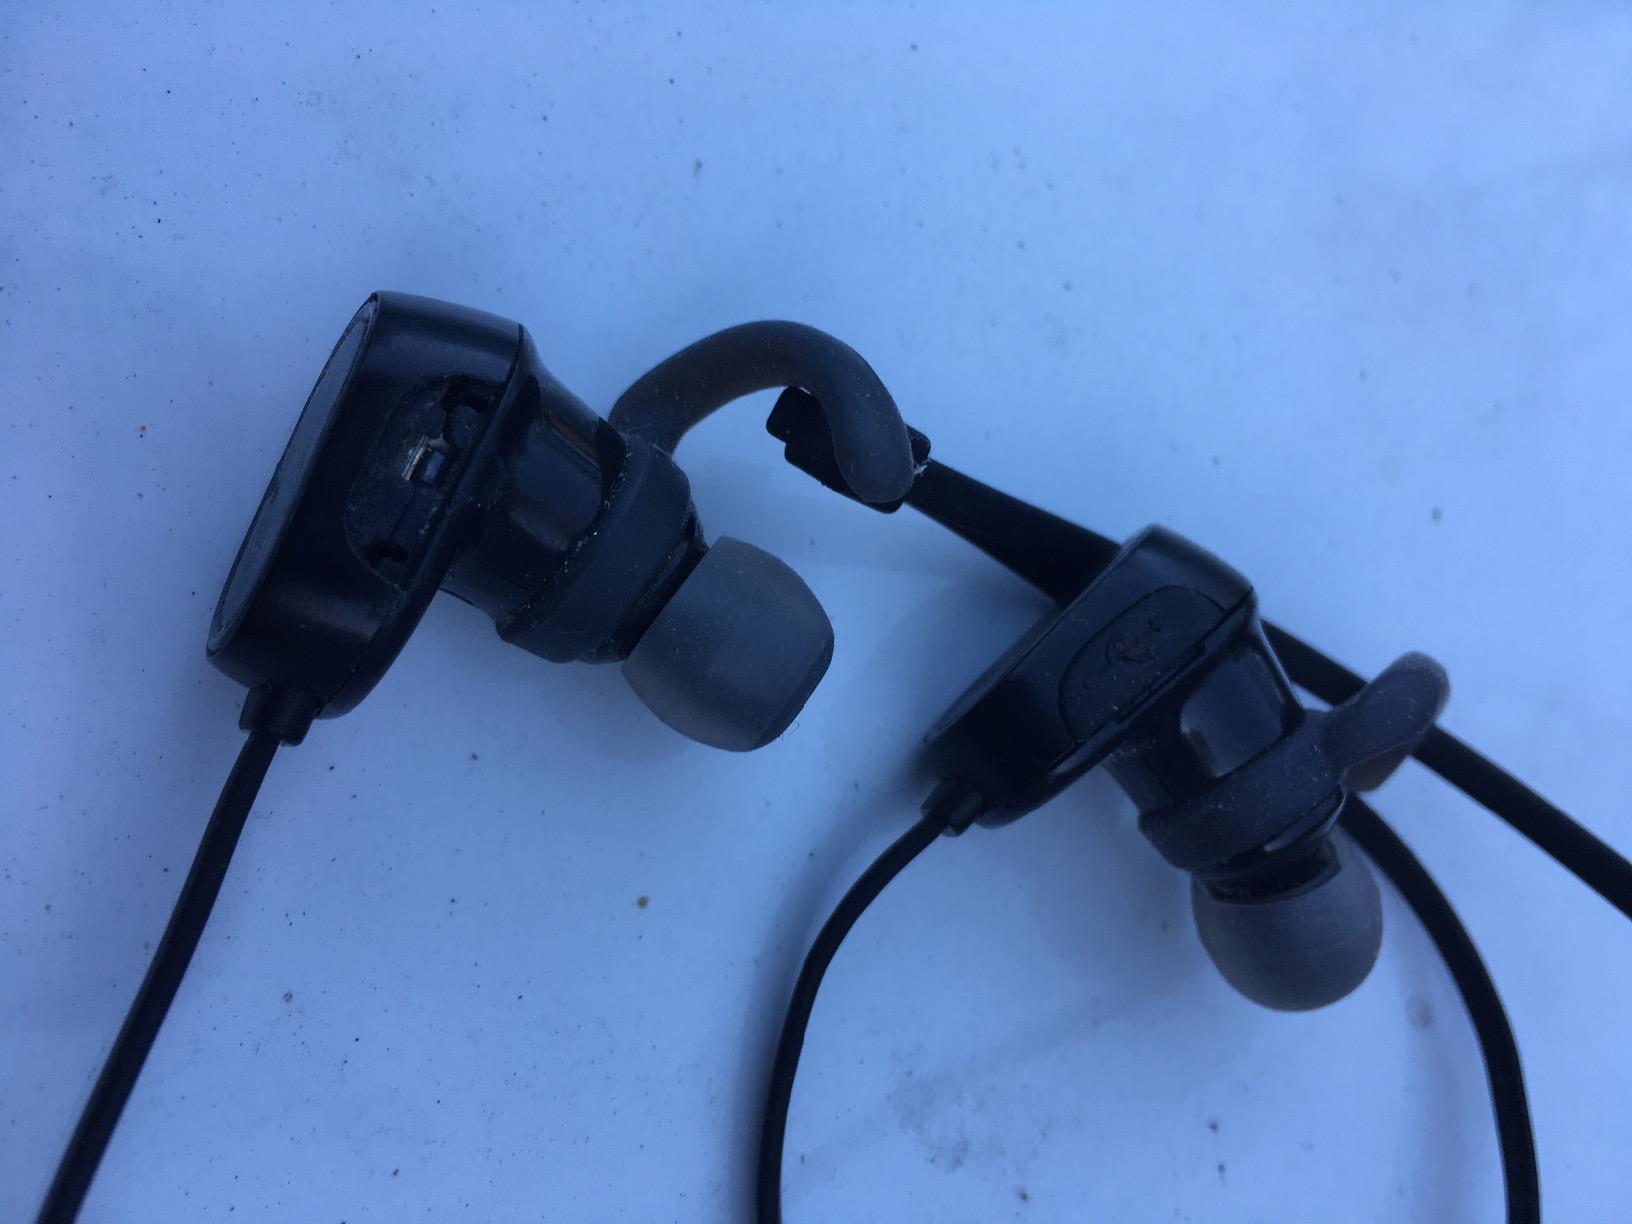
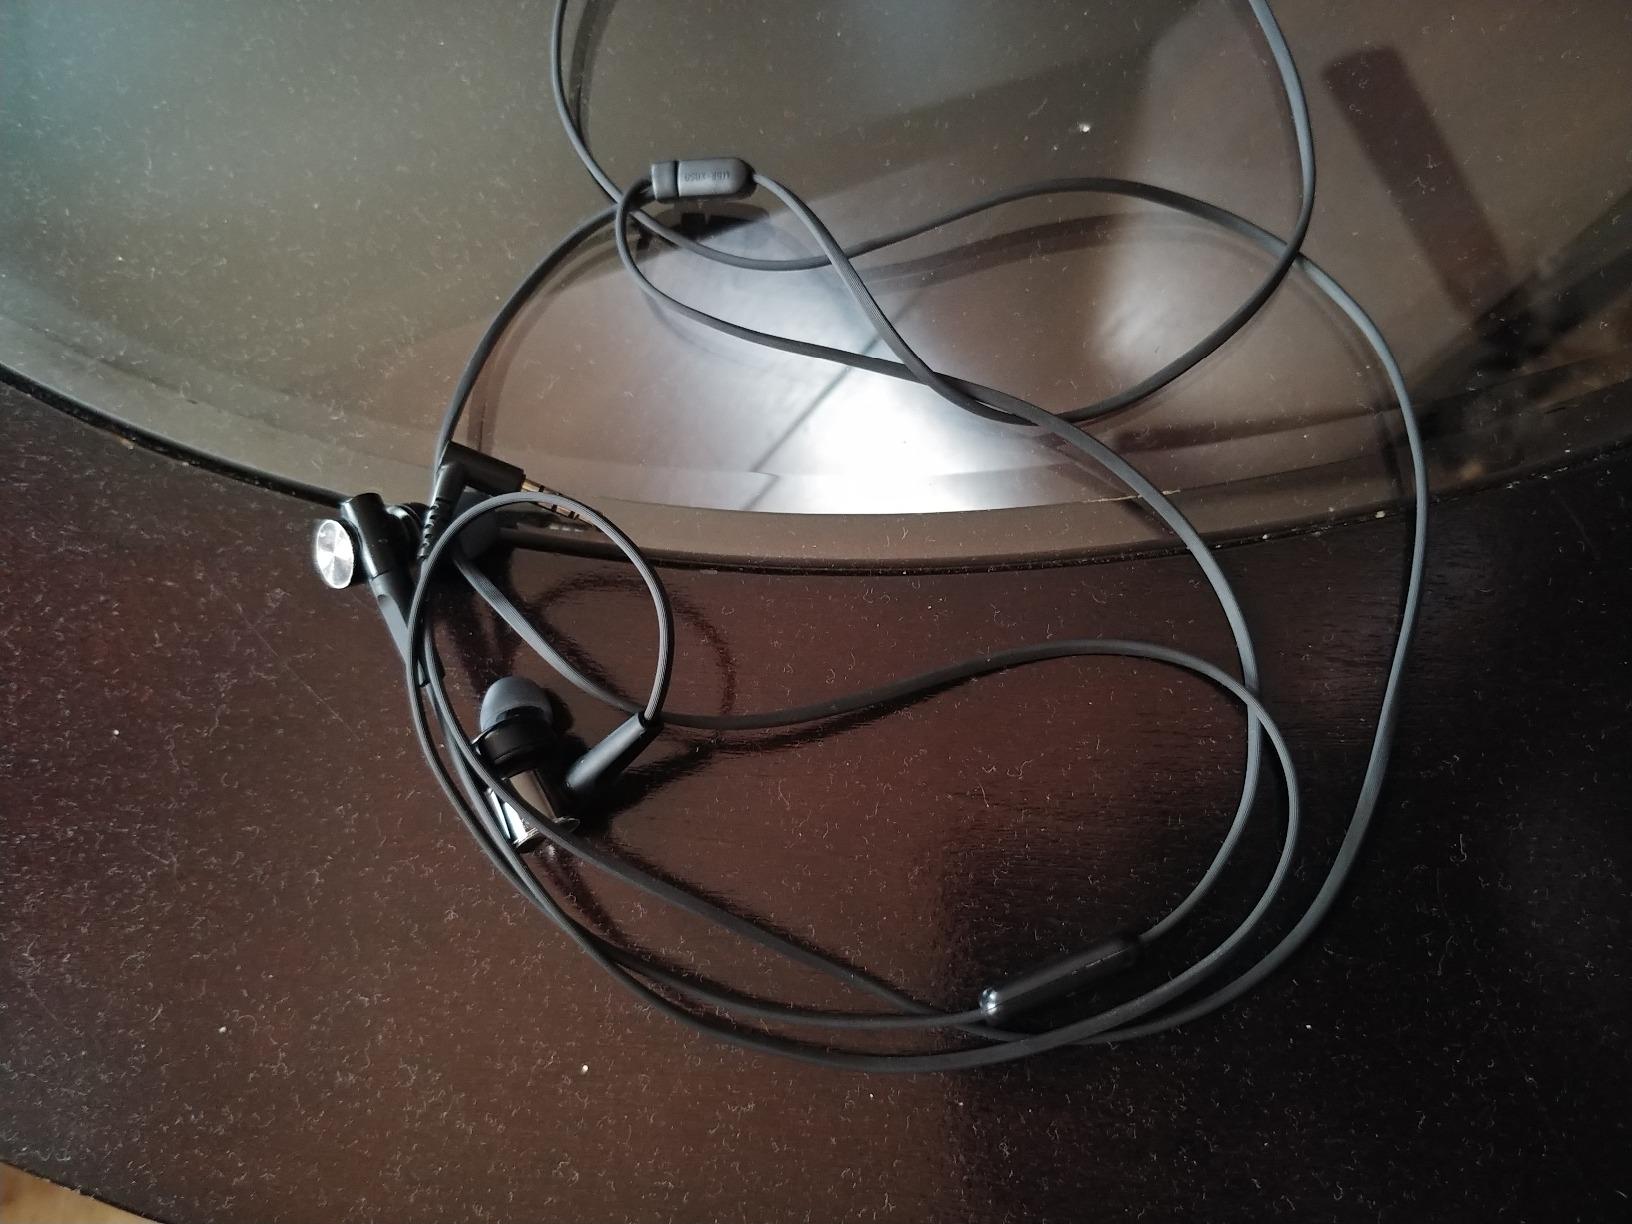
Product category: headphones
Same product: no